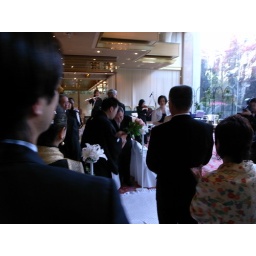
Bridegroom make a bouquet by collecting the flowers